Paul Pelosi

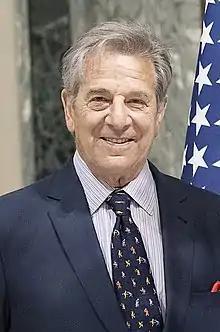
Pelosi in 2022

Paul Francis Pelosi (born April 15, 1940) is an American businessman who owns and operates Financial Leasing Services, Inc., a San Francisco–based real estate and venture capital investment and consulting firm. He was the owner of the Sacramento Mountain Lions of the United Football League. He is married to Nancy Pelosi, the 52nd speaker of the United States House of Representatives.